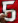
Number: 5